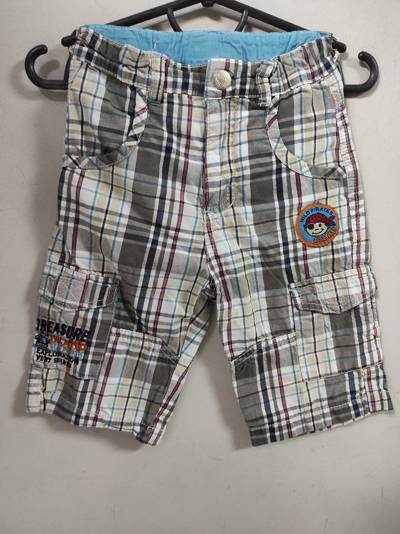
Waste category: clothes